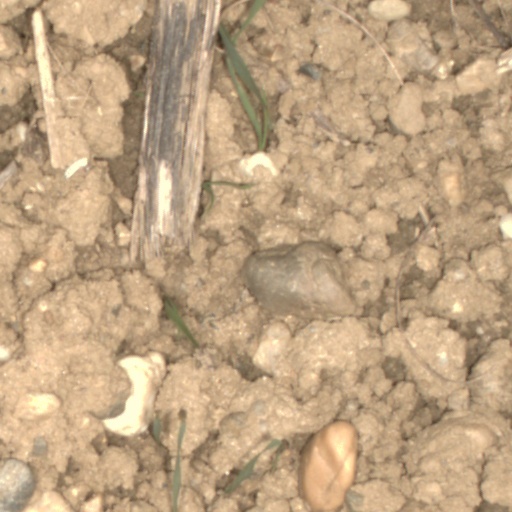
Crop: wheat